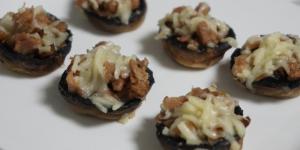
champinones rellenos de atun